Bruce Kulick

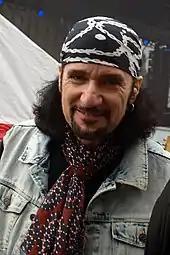
Kulick in 2013

Bruce's first band KKB, was formed in 1974. Its other members were his childhood friends Mike Katz and Guy Bois (the other K and B of KKB, respectively) and Kulick likened its sound to that of Cream. Kulick found the master tape from those sessions in 2008 and issued it via limited edition CD, available during his appearances at Kiss expos and via his website. In an interview from 2008, Kulick also discussed his lifelong love of "Star Wars" and its historical similarities to Kiss.